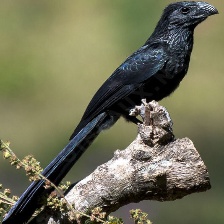
Species: GROVED BILLED ANI
Scientific name: CROTOPHAGA SULCIROSTRIS